(308933) 2006 SQ372

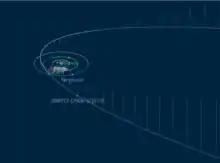
Diagram of the orbit of

It has a highly eccentric orbit, crossing that of Neptune near perihelion but bringing it more than 1,500 AU from the Sun at aphelion. It takes about 22,500 years to orbit the barycenter of the Solar System. The large semi-major axis makes it similar to and . With an absolute magnitude (H) of 8.1, it is estimated to be about 60 to 140 km in diameter. Michael Brown estimates that it has an albedo of 0.08 which would give a diameter of around 110 km.